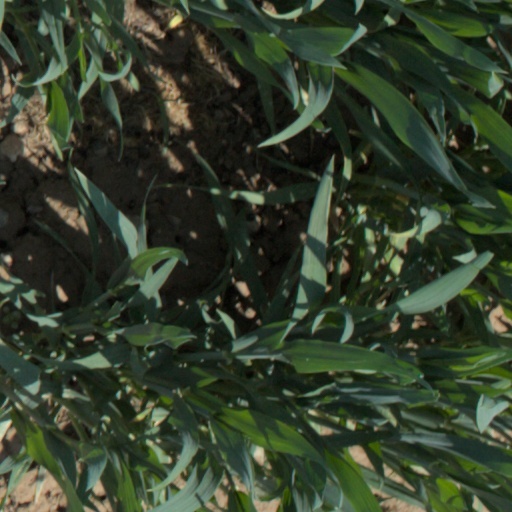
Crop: wheat